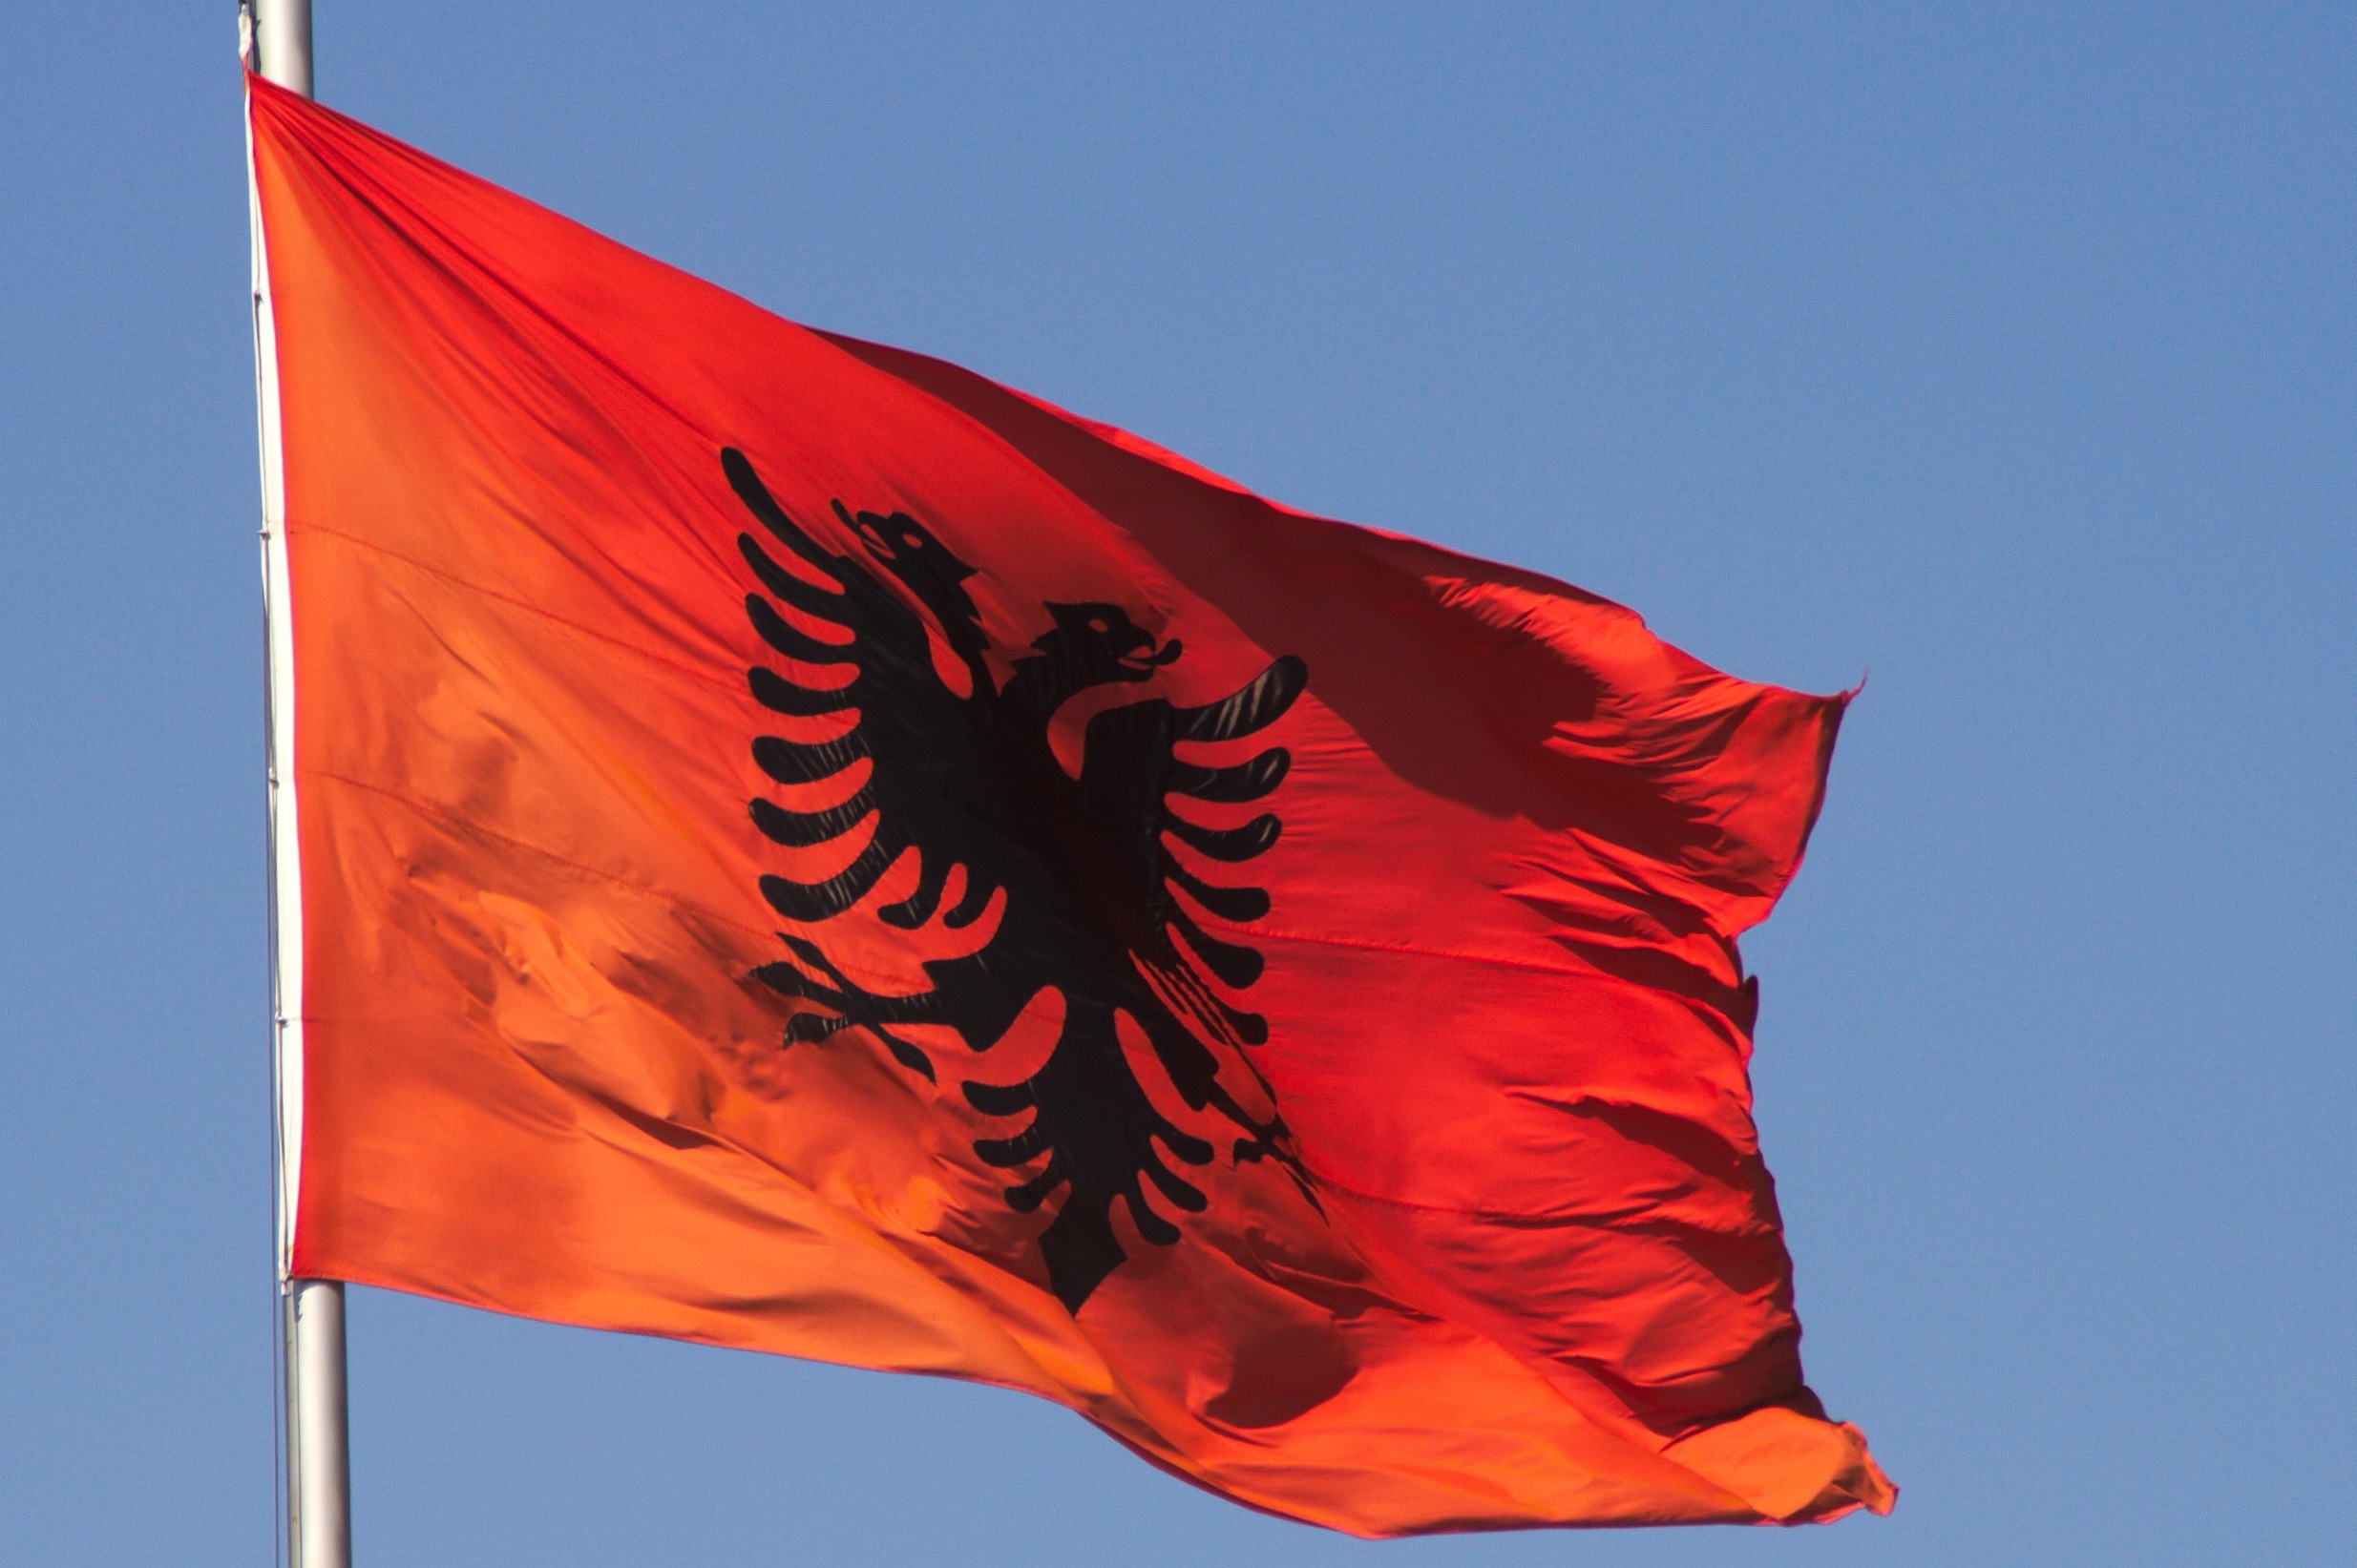
wing, sky, flower, wind, red, color, flag, red flag, albania, nationality, flutter, flag of the united states